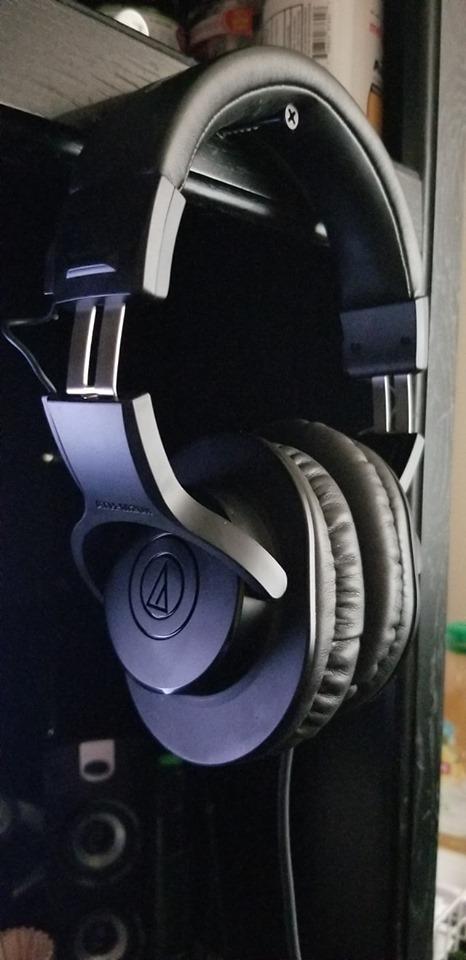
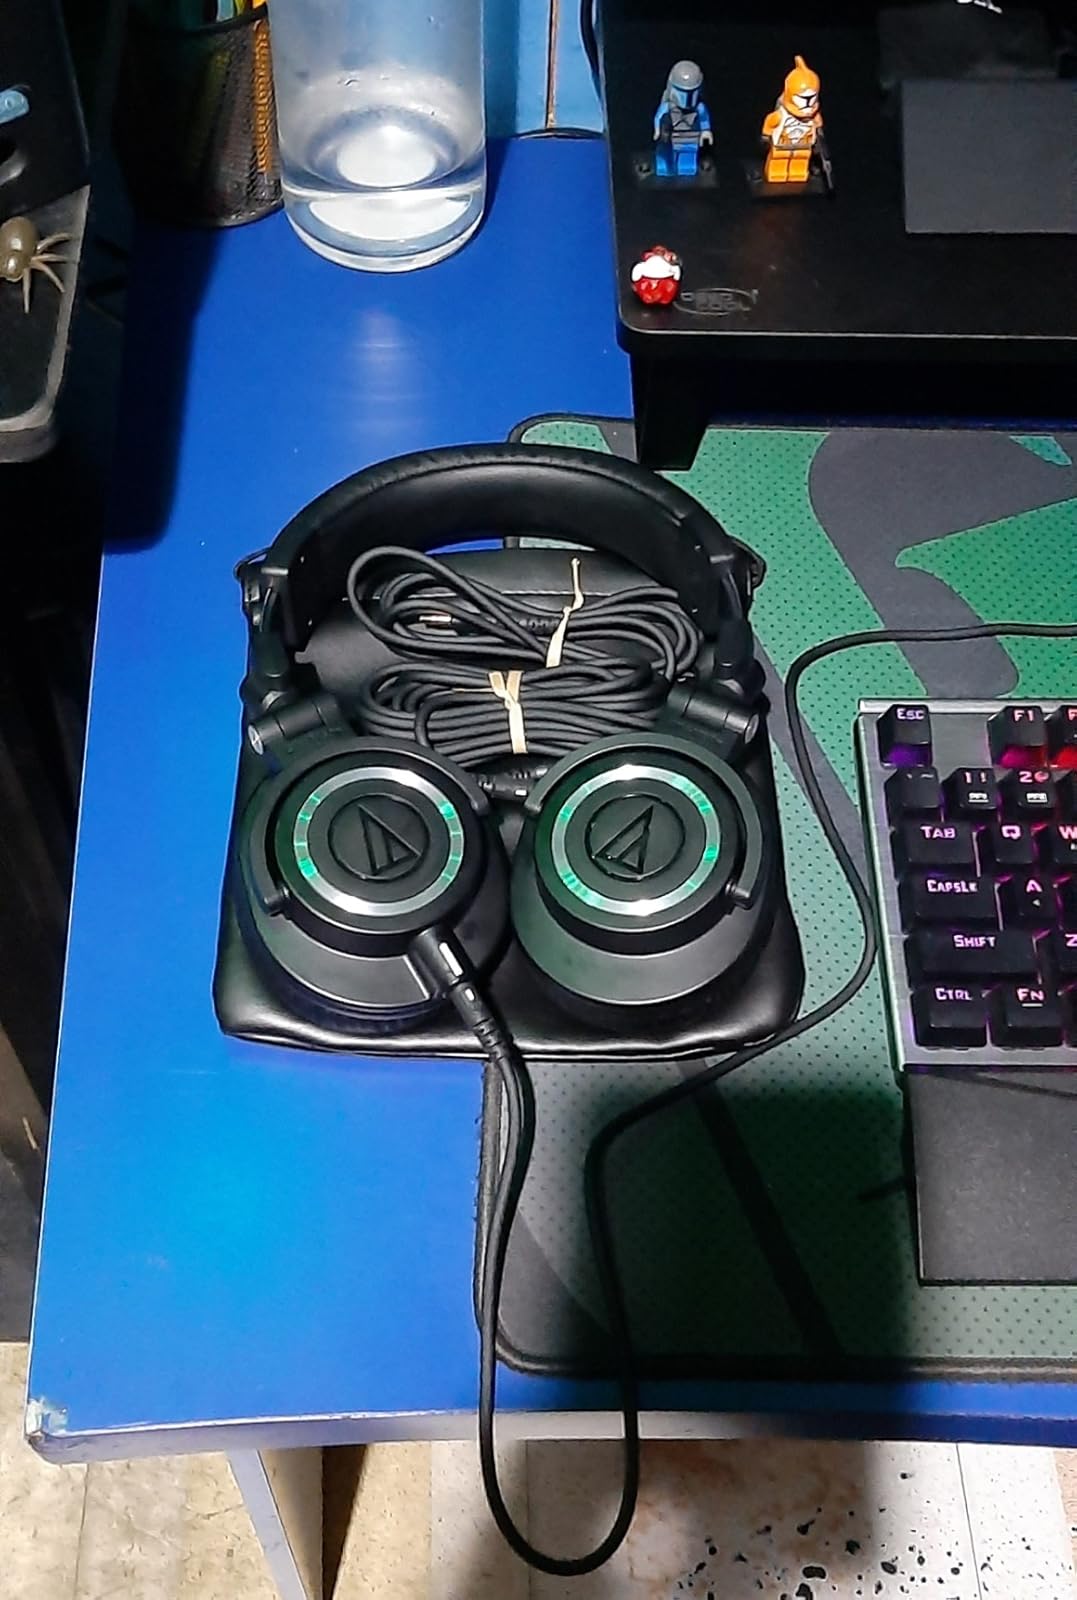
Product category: headphones
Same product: no